Jawaharlal Nehru Technological University, Anantapur

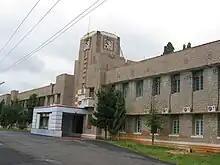

Jawaharlal Nehru Technological University, Anantapur (JNTU Anantapur) is a state university in Anantapur, Andhra Pradesh, India. Founded in 1946, it has since 1973 been a constituent college of Jawaharlal Nehru Technological University, as set by "The Jawaharlal Nehru Technological University Act, 1972". In 2008 it had received autonomous status by the "Jawaharlal Nehru Technological Universities Act, 2008".